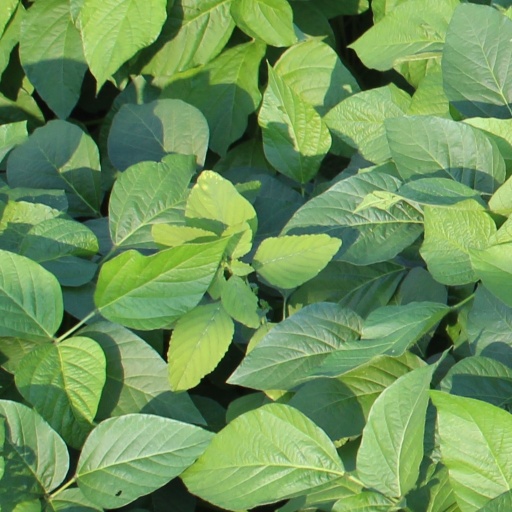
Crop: soybean